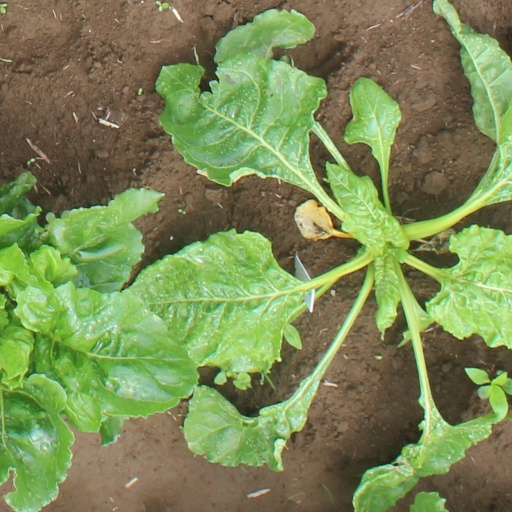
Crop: sugar beet